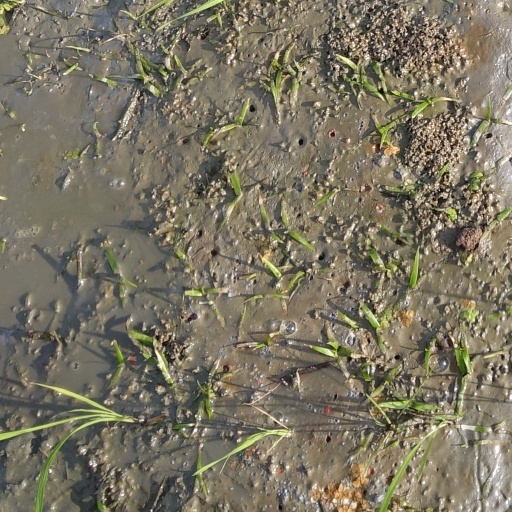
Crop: rice